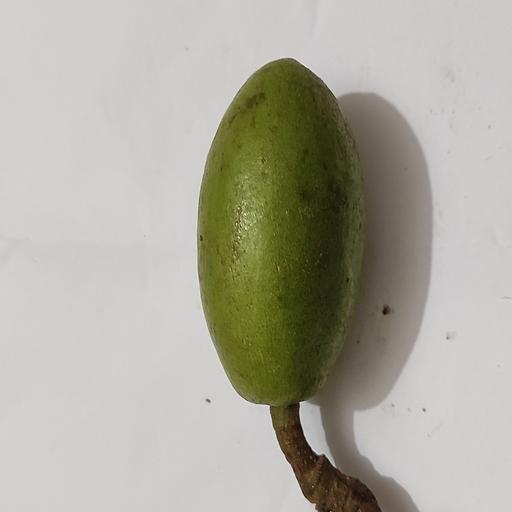
Crop type: Olive